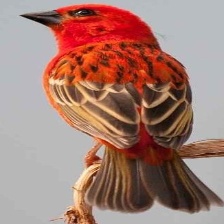
Species: RED FODY
Scientific name: FOUDIA MADAGASCARIENSIS